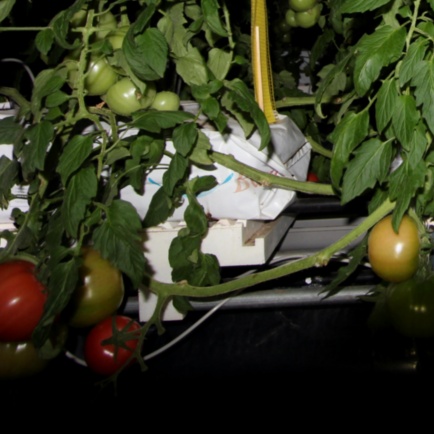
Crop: tomato